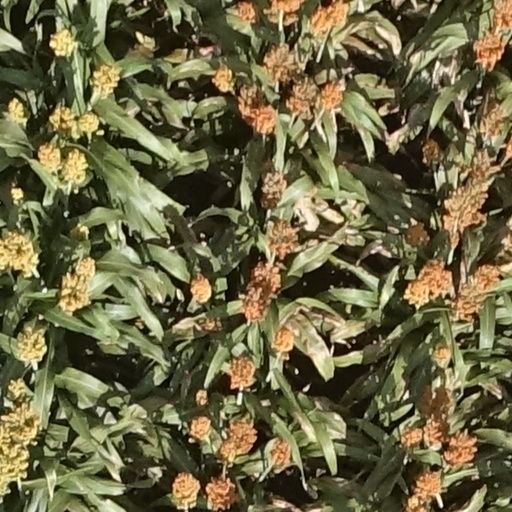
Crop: sorghum